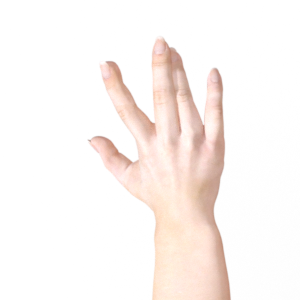
Label: paper